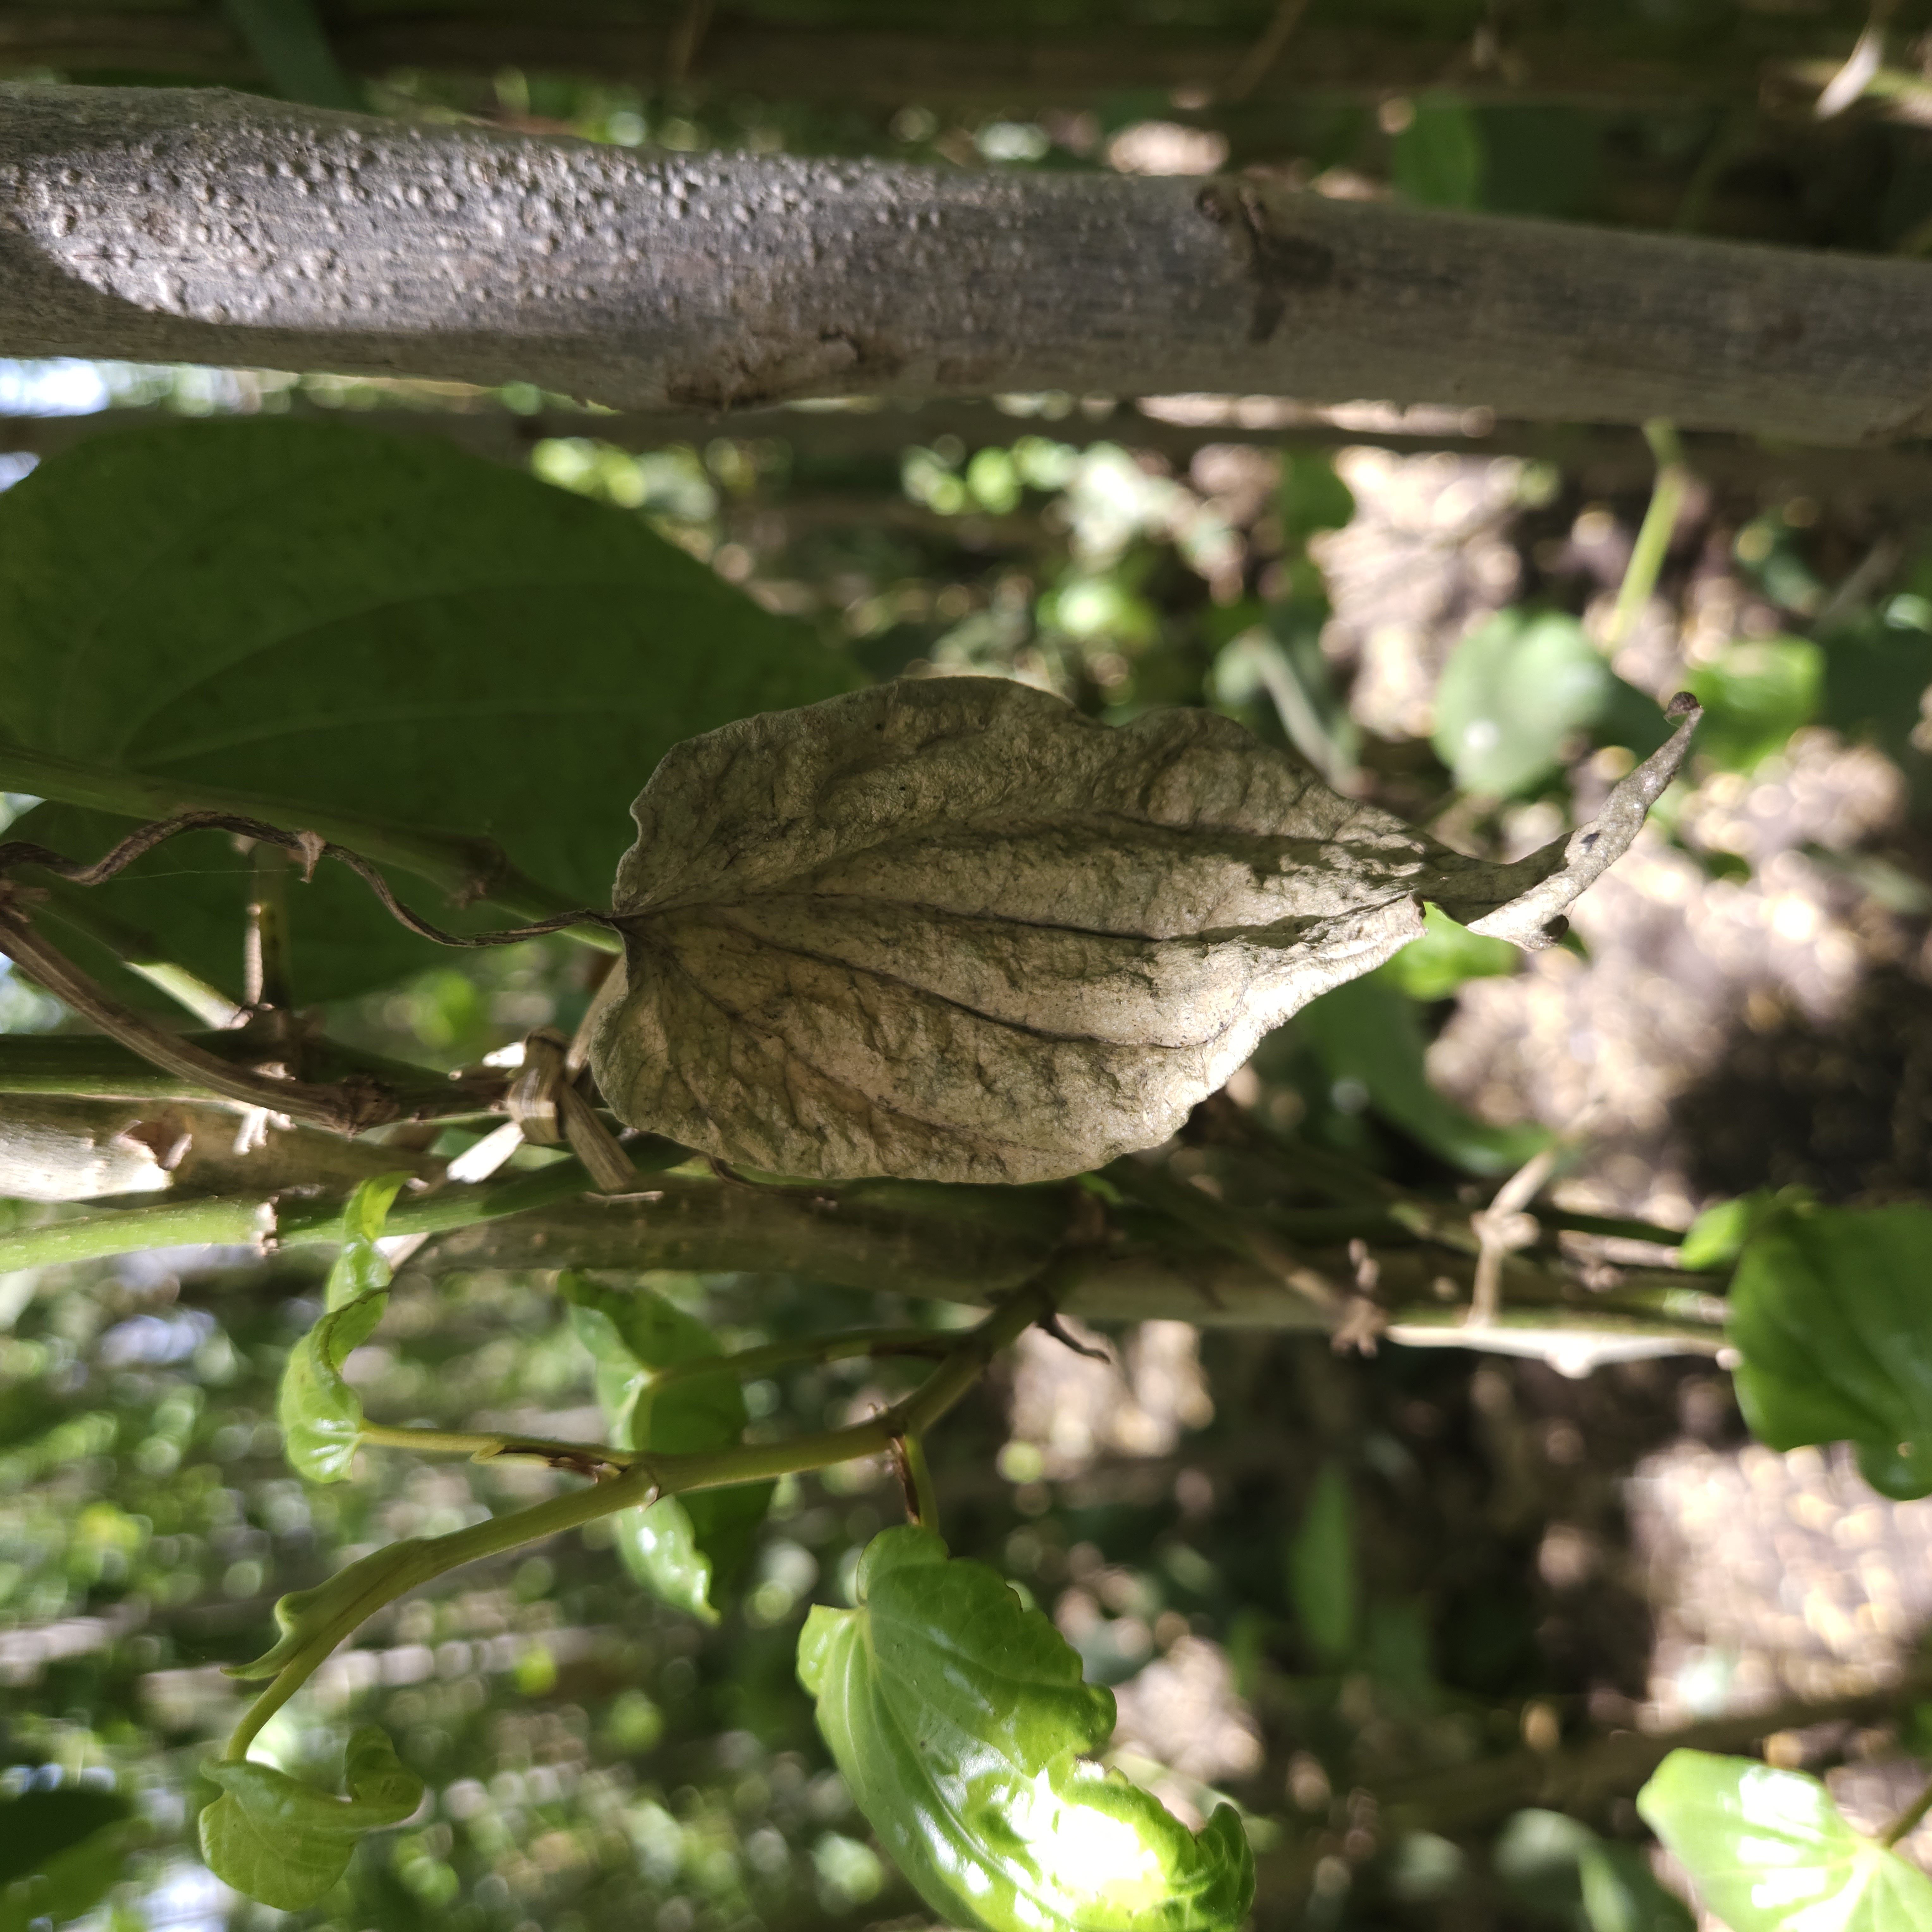
Label: Dried